Terry Griffiths

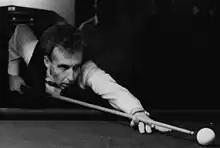
Griffiths in 1991

Terence Martin Griffiths (16October 19471December 2024) was a Welsh professional snooker player, coach and pundit. After winning several amateur titles, including the Welsh Amateur Championship in 1975 and back-to-back English Amateur Championships in 1977 and 1978, Griffiths turned professional in June 1978 at the age of 30.